Alexander's Ragtime Band

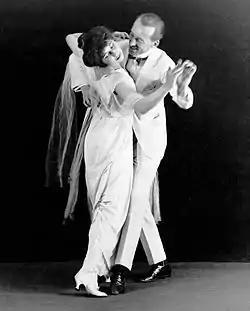
Irene and Vernon Castle,

At the time, ragtime music caught "its second wind" and ragtime dancing spread "like wildfire." One dancing couple in particular who exemplified this faddish sensation were Vernon and Irene Castle. The charismatic, trendsetting duo frequently danced to Berlin's "Alexander's Ragtime Band" and his other modernist compositions. The Castles' modern dancing paired with Berlin's modern songs came to embody the ongoing culture clash between the waning propriety of the Edwardian era and the waxing joviality of the Ragtime revolution on the eve of World. The "Daily Express" wrote in 1913 that: